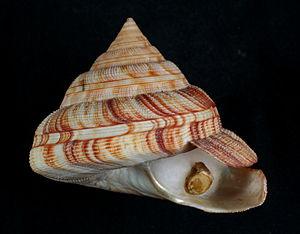
Les Pleurotomariidae sont une famille de gastéropodes de l'ordre des Archaeogastropoda.
Le genre Perotrochus regroupe plusieurs espèces de mollusques gastéropodes appartenant à la famille des Pleurotomariidae.